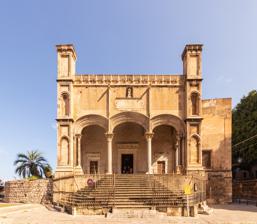
Building: Santa Maria della Catena, Palermo
Country: Unknown
Year built: 1520
Church of Saint Mary of the Chain Chiesa di Santa Maria della Catena (in Italian) The Catalan Gothic porch Religion Affiliation Roman Catholic Province Archdiocese of Palermo Rite Roman Rite Location Location Palermo , Italy Geographic coordinates 38°07′09.15″N 13°22′10.51″E / 38.1192083°N 13.3695861°E / 38.1192083; 13.3695861 Architecture Style Catalan Gothic Groundbreaking 1490 Completed 1520 Interior Santa Maria della Catena is a Roman Catholic church located in the Piazza Dogana, now sandwiched between Strada Statale 113 and Via Vittorio Emanuele, located in the harbor-hugging quarter of Castellammare in Palermo , region of Sicily, Italy . History The church was built in 1490-1520, putatively designed by Matteo Carnilivari . The tag of the chain (Italian: catena ) derives from the presence, on one of the walls, of a chain which closed the Cala port. The chains were putatively originally a prize acquired from the defeat of a marauding Pisan fleet. The architecture of the church mixes late Renaissance style and Gothic-Catalan style, the latter especially visible in the three-part arcaded loggia located at the top of the entry staircase (added in 1845). The interior is also late Gothic, and includes a canvas depicting Nativity with Adoration of the Shepherds (17th century) by an unknown master, and 16th-century bas-reliefs attributed to Vincenzo and Antonello Gagini , who also sculpted the capitals of the columns and the entrance portals. Traces of frescoes by Olivio Sozzi remain in one of the chapels. Annexed to the church is a 1602 convent house, which in 1844 was converted into a state archive. Notes